Iancu Dumitrescu

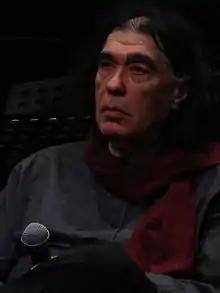
Iancu Dumitrescu

Iancu Dumitrescu (born 15 July 1944) is a Romanian avant-garde composer.